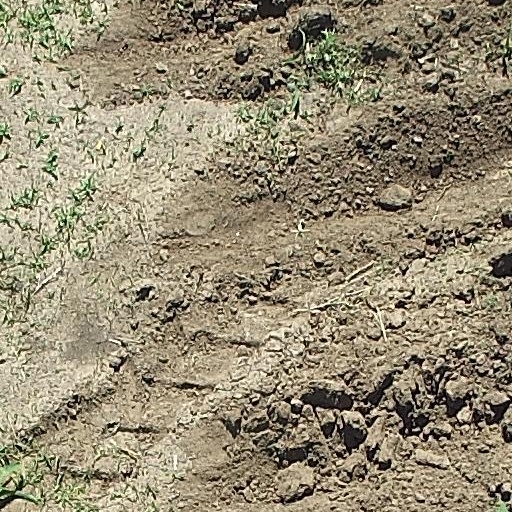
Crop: maize; corn